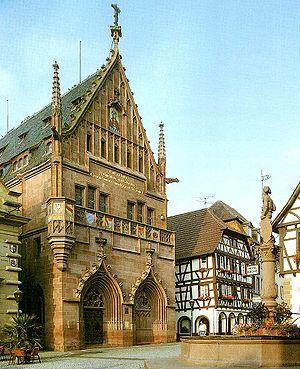
Bretten est une ville d'Allemagne, située au nord-est de Karlsruhe dans le Bade-Wurtemberg. Elle est après Bruchsal et Ettlingen la troisième plus grosse ville du district de Karlsruhe.